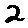
Label: 2